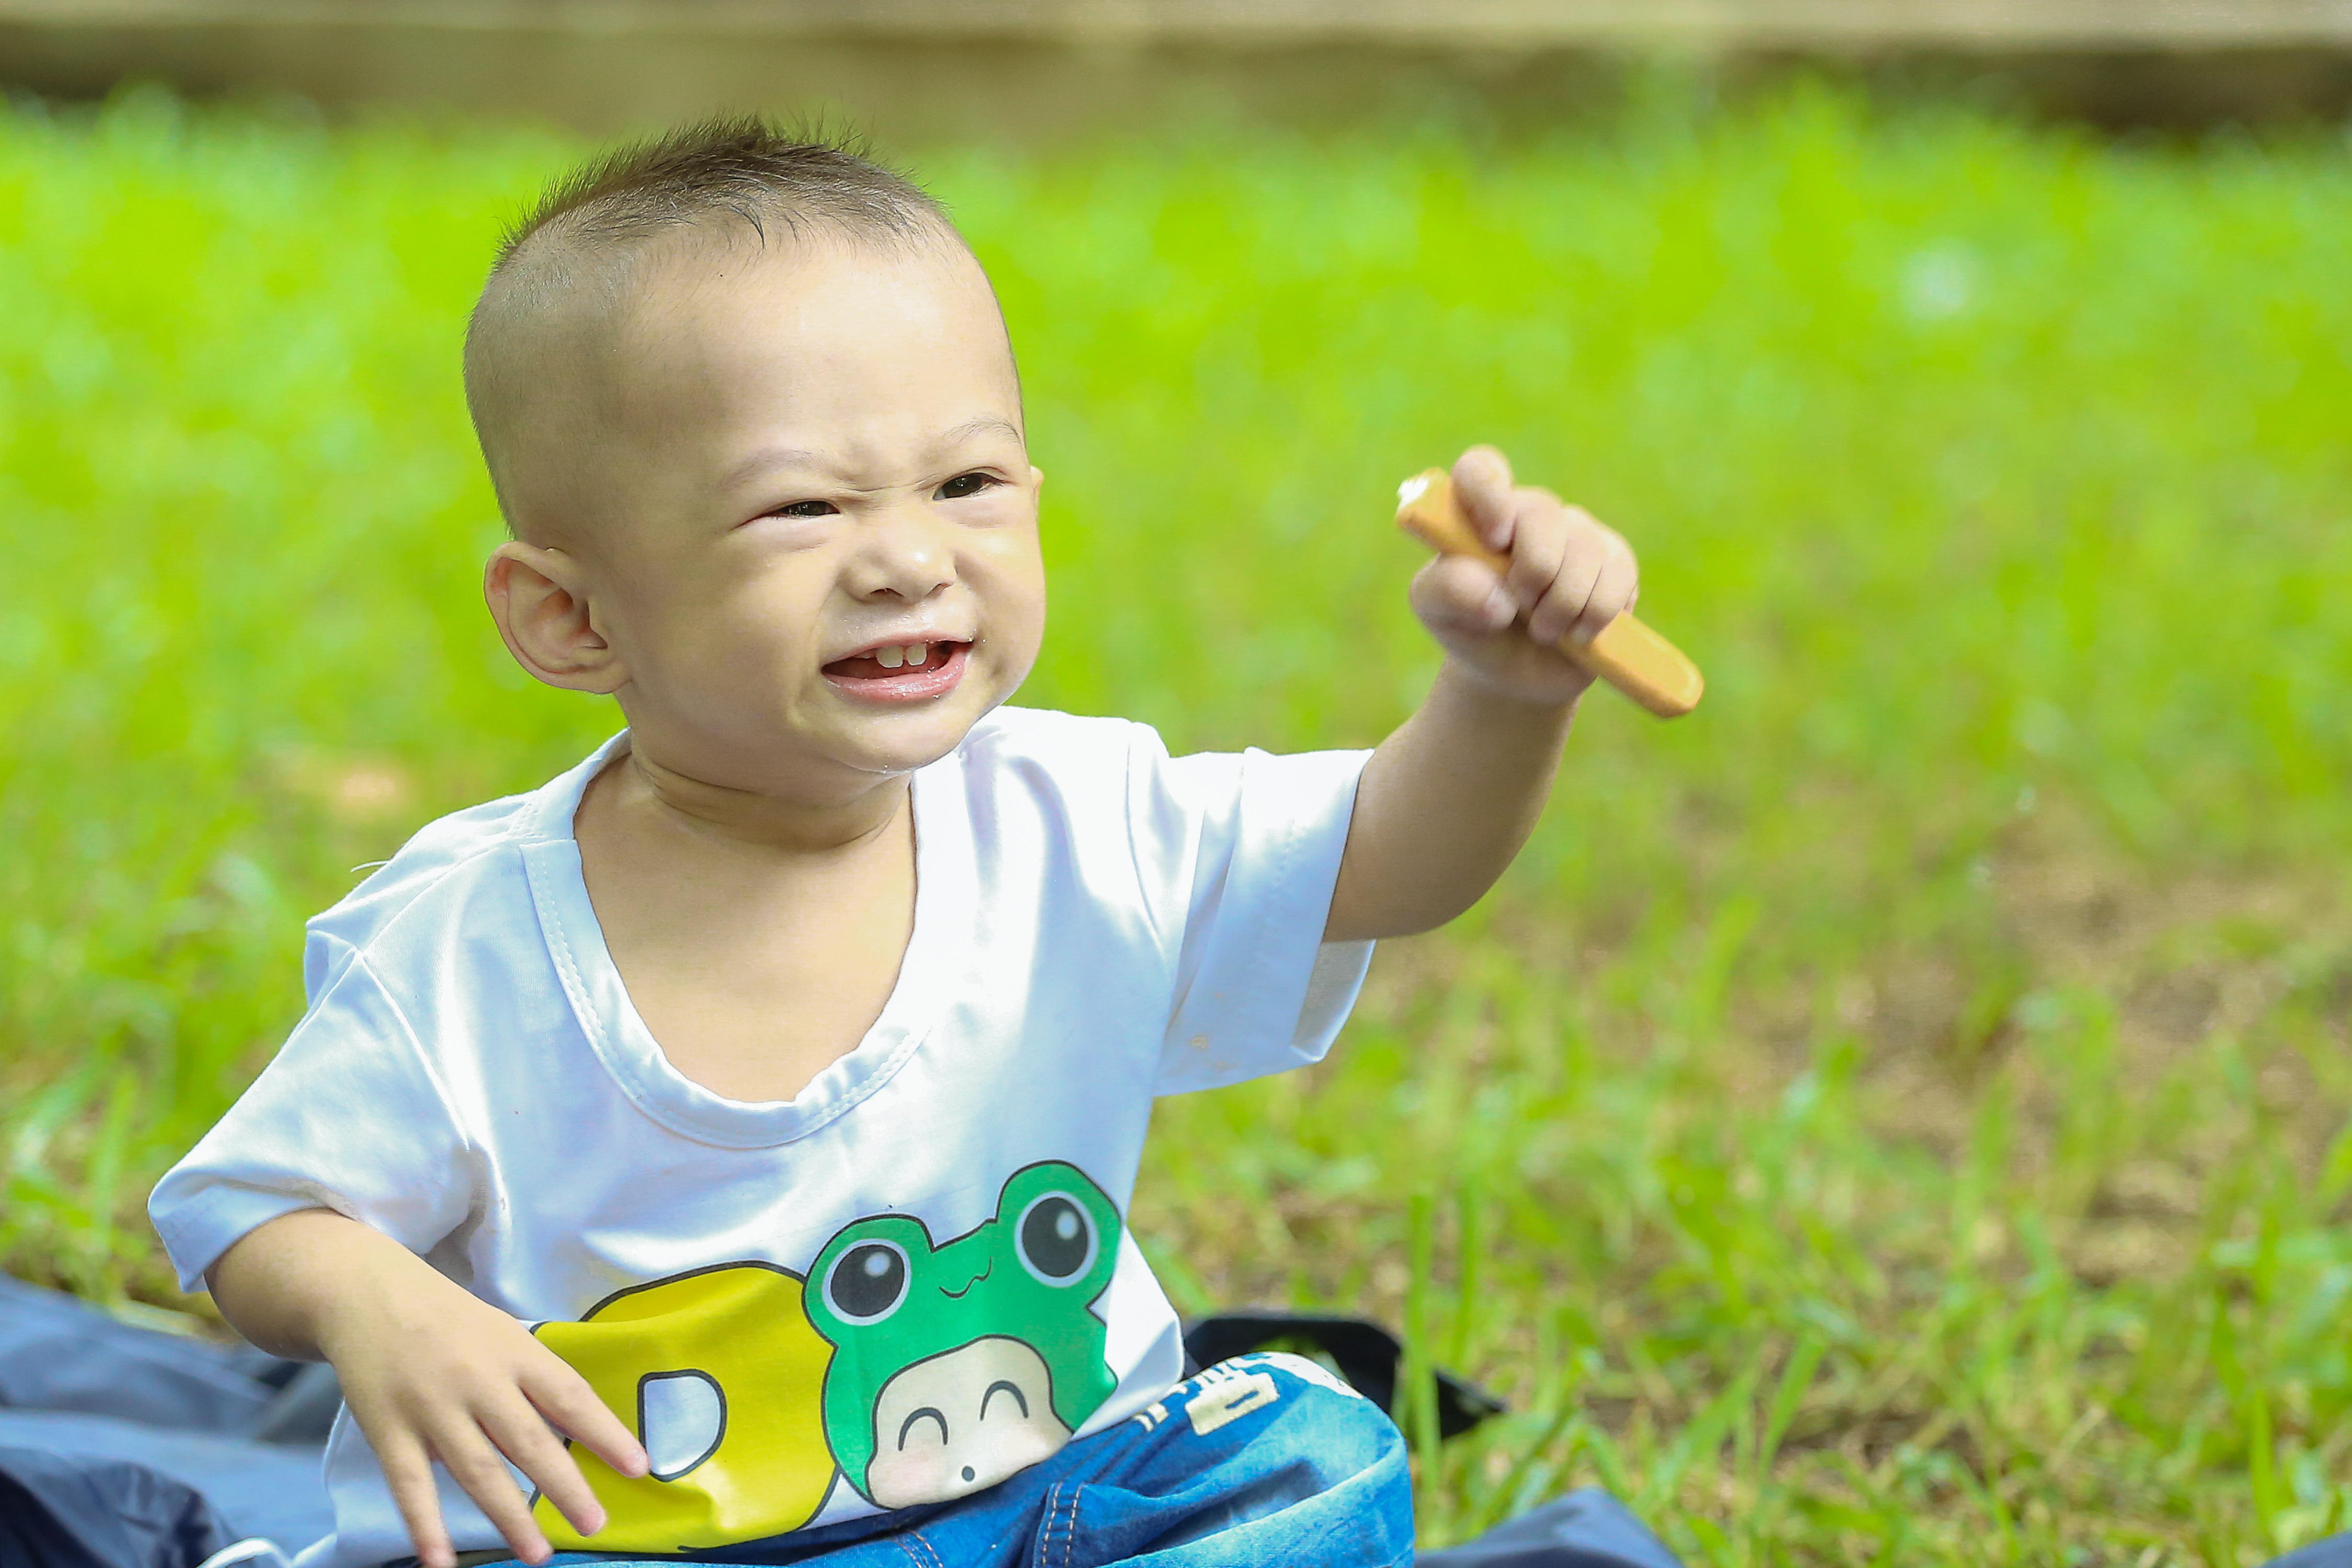
person, people, play, kid, male, child, picnic, eating, infant, toddler, ku shin, the park, human positions, human action